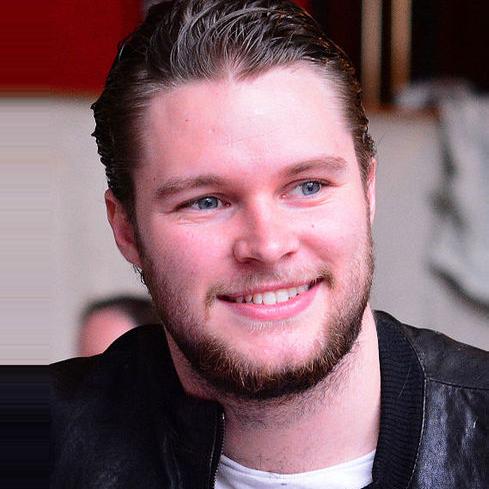
Age: 21